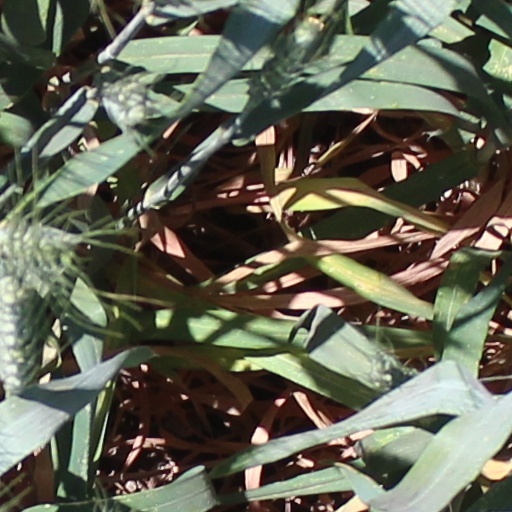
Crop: wheat